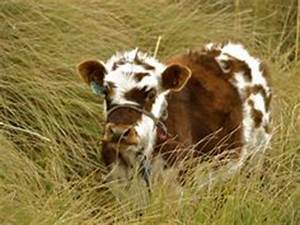
Label: mucca